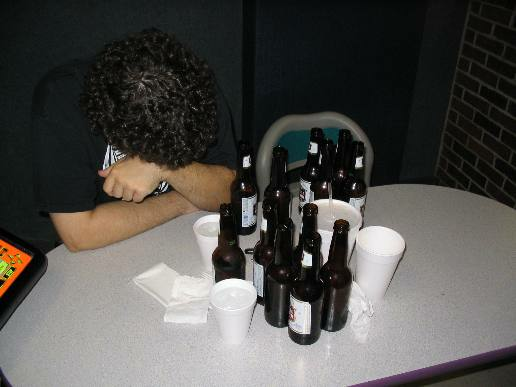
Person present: Yes